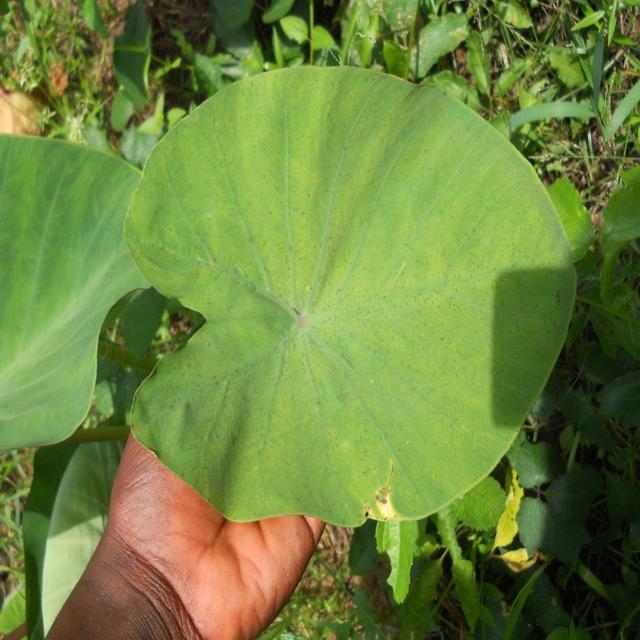
Label: Healthy